Education in South Korea

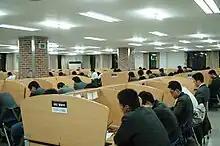
Reading room of a universities' library with private cells

High schools in South Korea teach students for three years, from first grade (age 15–16) to third grade (age 17–18), and students commonly graduate at age 17 or 18. High school students are commonly expected to study increasingly long hours each year moving toward graduation, to become competitive and enter extremely attractive universities in Korea. Many high school students wake and leave home in the morning at 5am.